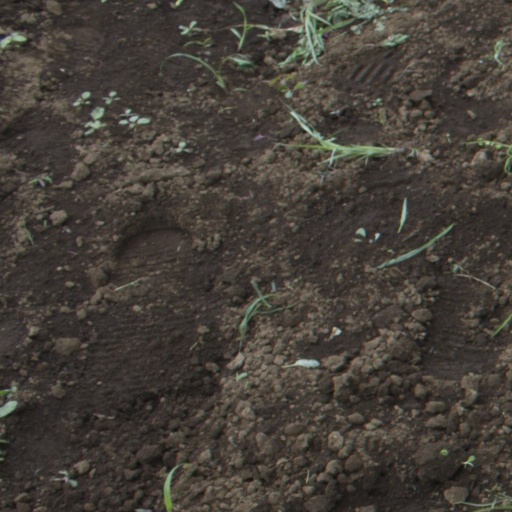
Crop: soybean